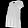
Label: T - shirt / top